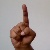
The image shows a hand gesture representing the letter 'D' in Indian Sign Language.